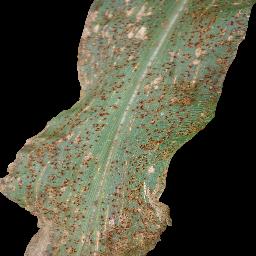
Label: Corn_(Maize)___Common_Rust